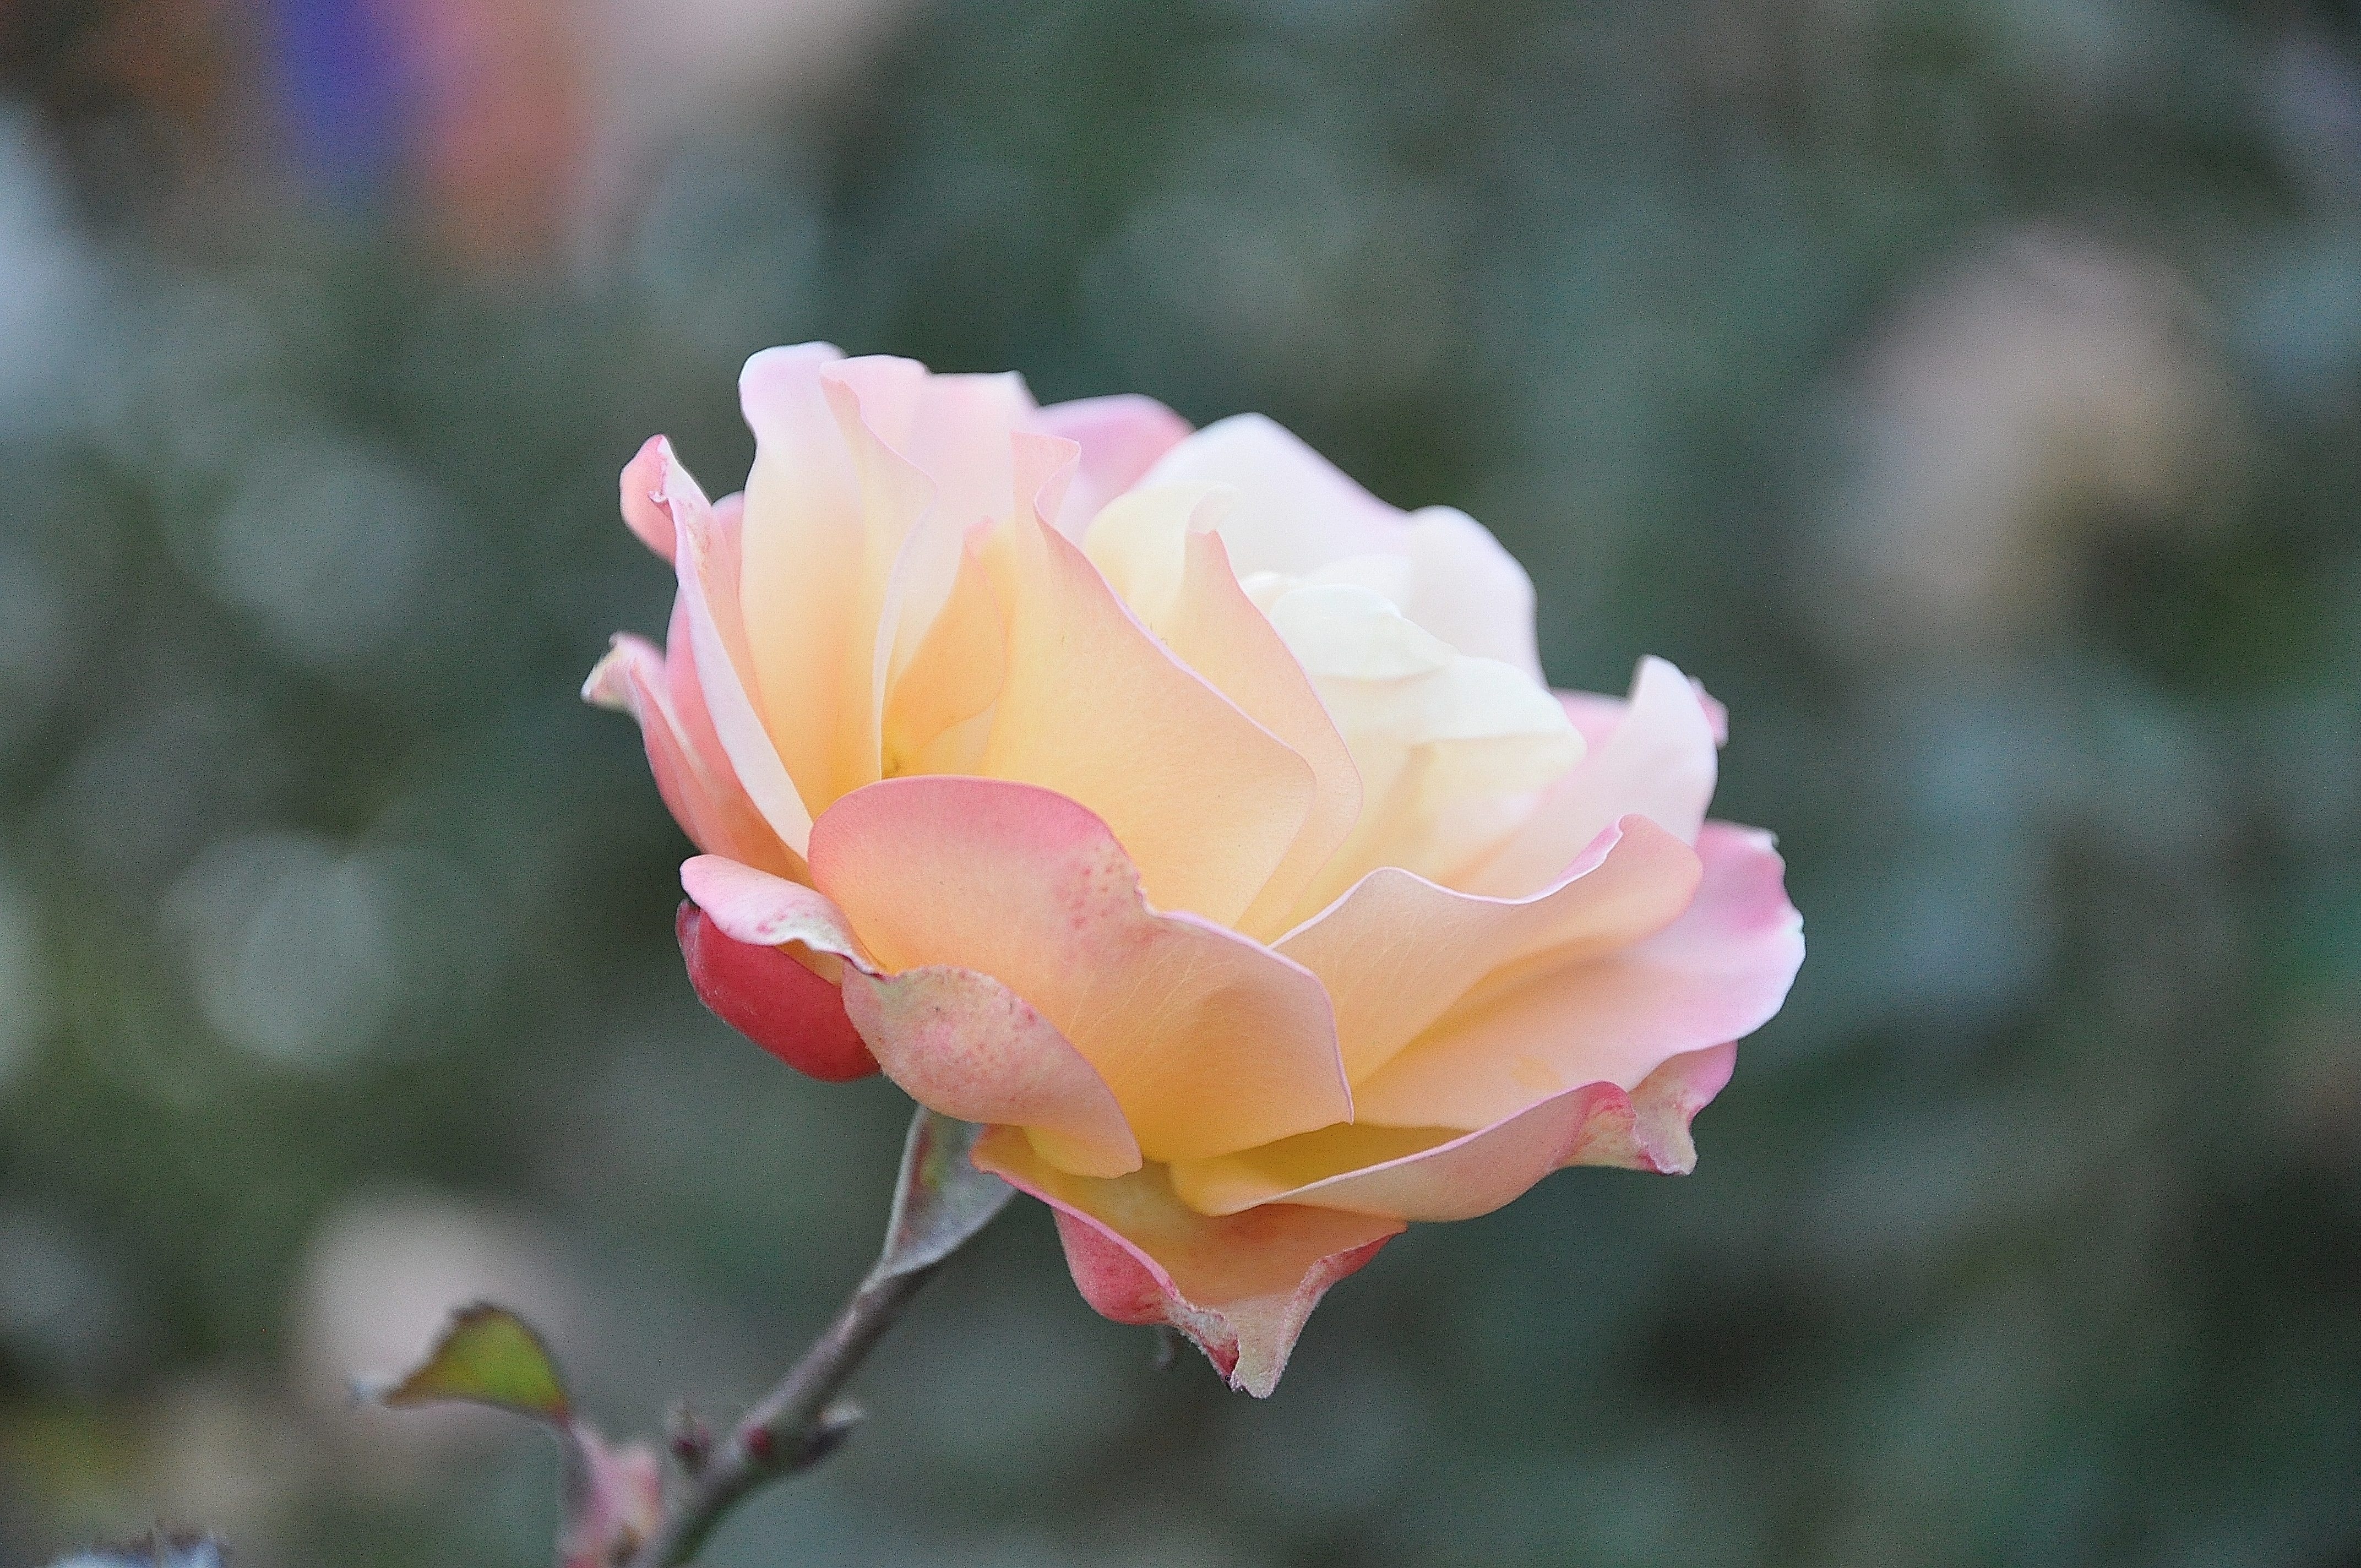
nature, blossom, plant, leaf, flower, petal, bloom, summer, floral, love, rose, green, red, macro, natural, fresh, romance, romantic, botany, pink, wedding, marriage, flora, flowers, close up, roses, leaves, beauty, passion, bud, rosids, flowery, macro photography, green leaf, flowering plant, garden roses, rose family, rosaceae, velvety, rosoideae, land plant